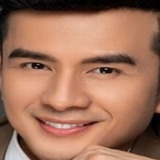
ca sĩ Đan Trường